Kimmo Leinonen

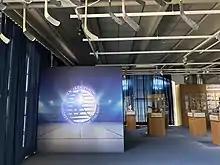
Blue and gray-colored panel in the foreground depicting the hall of fame's logo, with trophies and artifacts on display in the background

Leinonen served as chairman of the Finnish Hockey Hall of Fame from 2011 to 2018. After the exhibits moved into their new home at the Vapriikki Museum Centre in the early-2000s, Leinonen remarked that the hall of fame had evolved into "a place where you can also experiment and participate for yourself, not just watch". By the end of his tenure, the number of visitors had increased to 200,000 people per year.